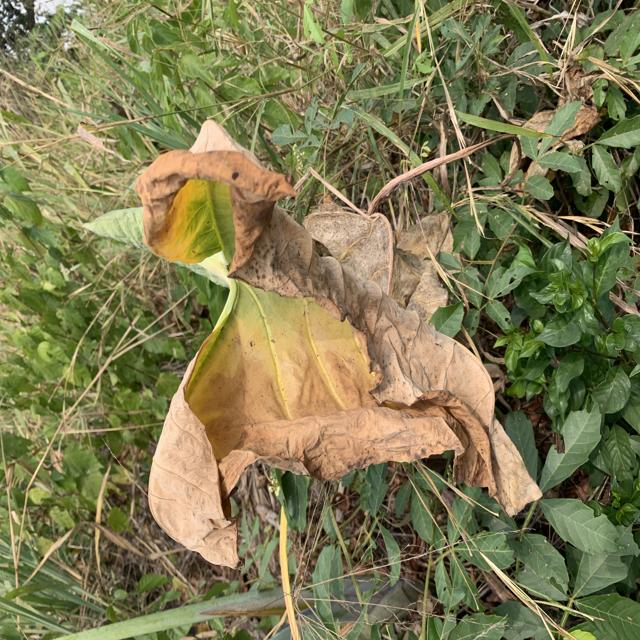
Label: Late_Blight